Willis Bates

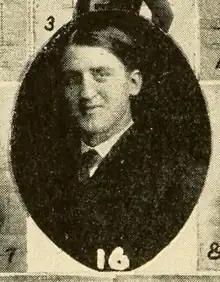
Bates, , at Fairmount

Willis Sherman "Bill" Bates (January 26, 1880 – May 13, 1939) was an American college football and college basketball coach. He served as the head football coach at Fairmount College—now known as Wichita State University—from 1905 to 1908 and at Southwestern College in Winfield, Kansas from 1914 to 1925, compiling a career college football head coaching record of 81–49–12. He also coached basketball at Fairmount (1905–1908, 1913–1914) and Southwestern (1914–1926), tallying a career college basketball head coaching mark of 179–79.